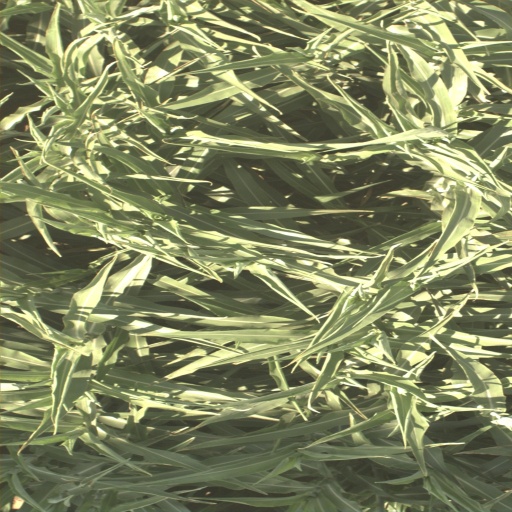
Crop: sorghum